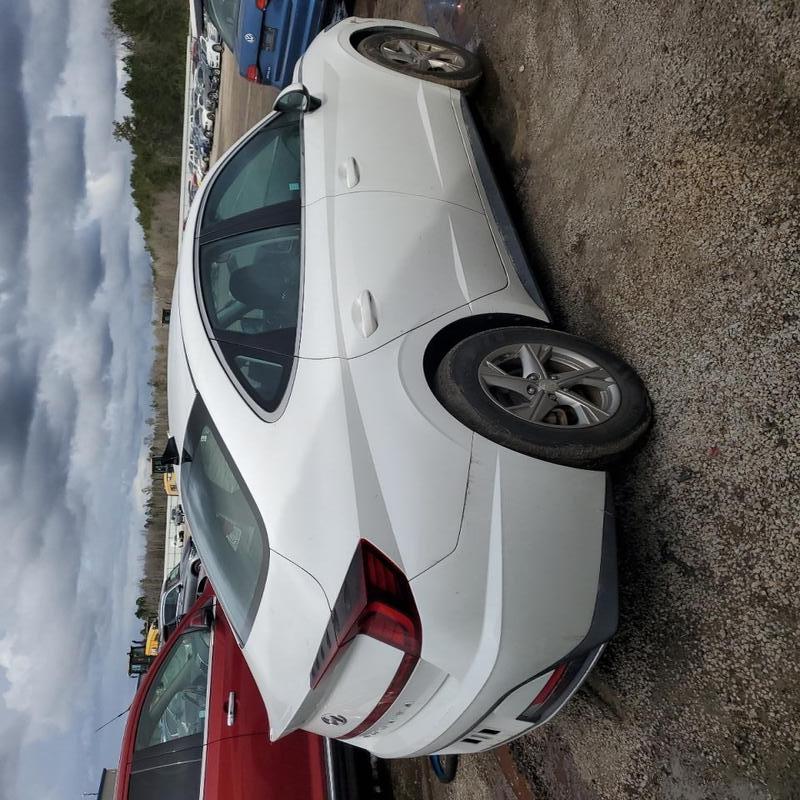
Aucun dommage détecté.
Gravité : aucun